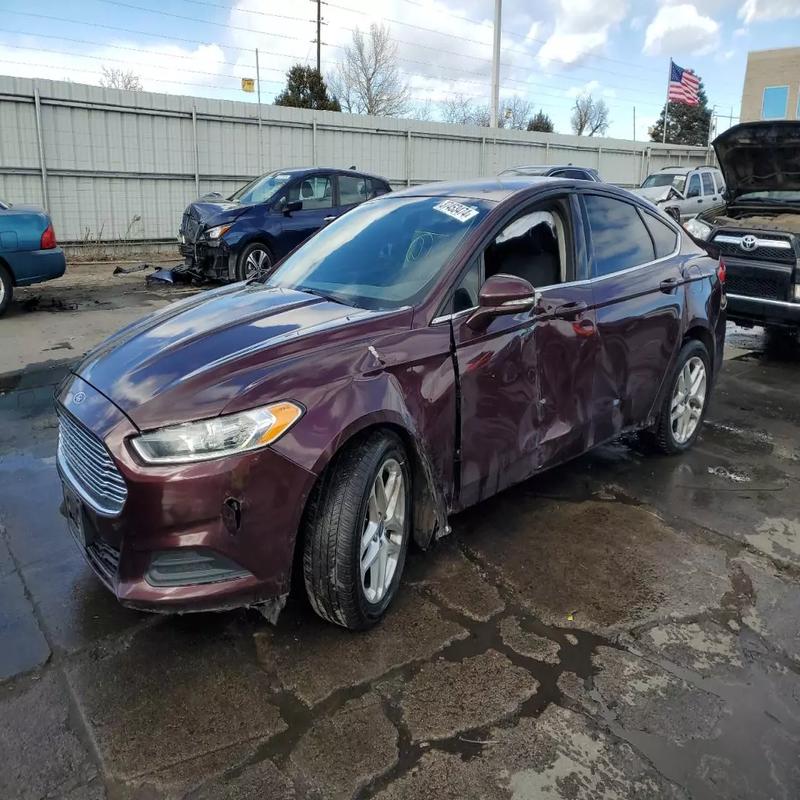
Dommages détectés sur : pare-choc avant, aile avant gauche, porte avant gauche, porte arrière gauche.
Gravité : majeur